Climate of Mount Kenya

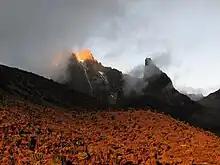
Mount Kenya.jpg

Mount Kenya was an active volcano in the Pliocene, 2.5-5 million years ago (mya). 5 mya the Mediterranean Sea was dry and the dunes of the Sahara were much further south; the area that is now Kenya was an arid savanna. By 3.7 mya the climate was much wetter than it is at present, and the broad pattern of vegetation in East Africa established, although there would still be much variation in species and altitudinal distribution due to climatic oscillations. 2.5 mya the first of 21 major ice ages in the northern hemisphere during the Quaternary occurred. Tropical Africa experienced much colder temperatures than at present. Ethiopian vegetation belts were lowered and a similar signal would have existed in Kenya. 1 mya drier periods became more pronounced, a trend which loosely continues today.